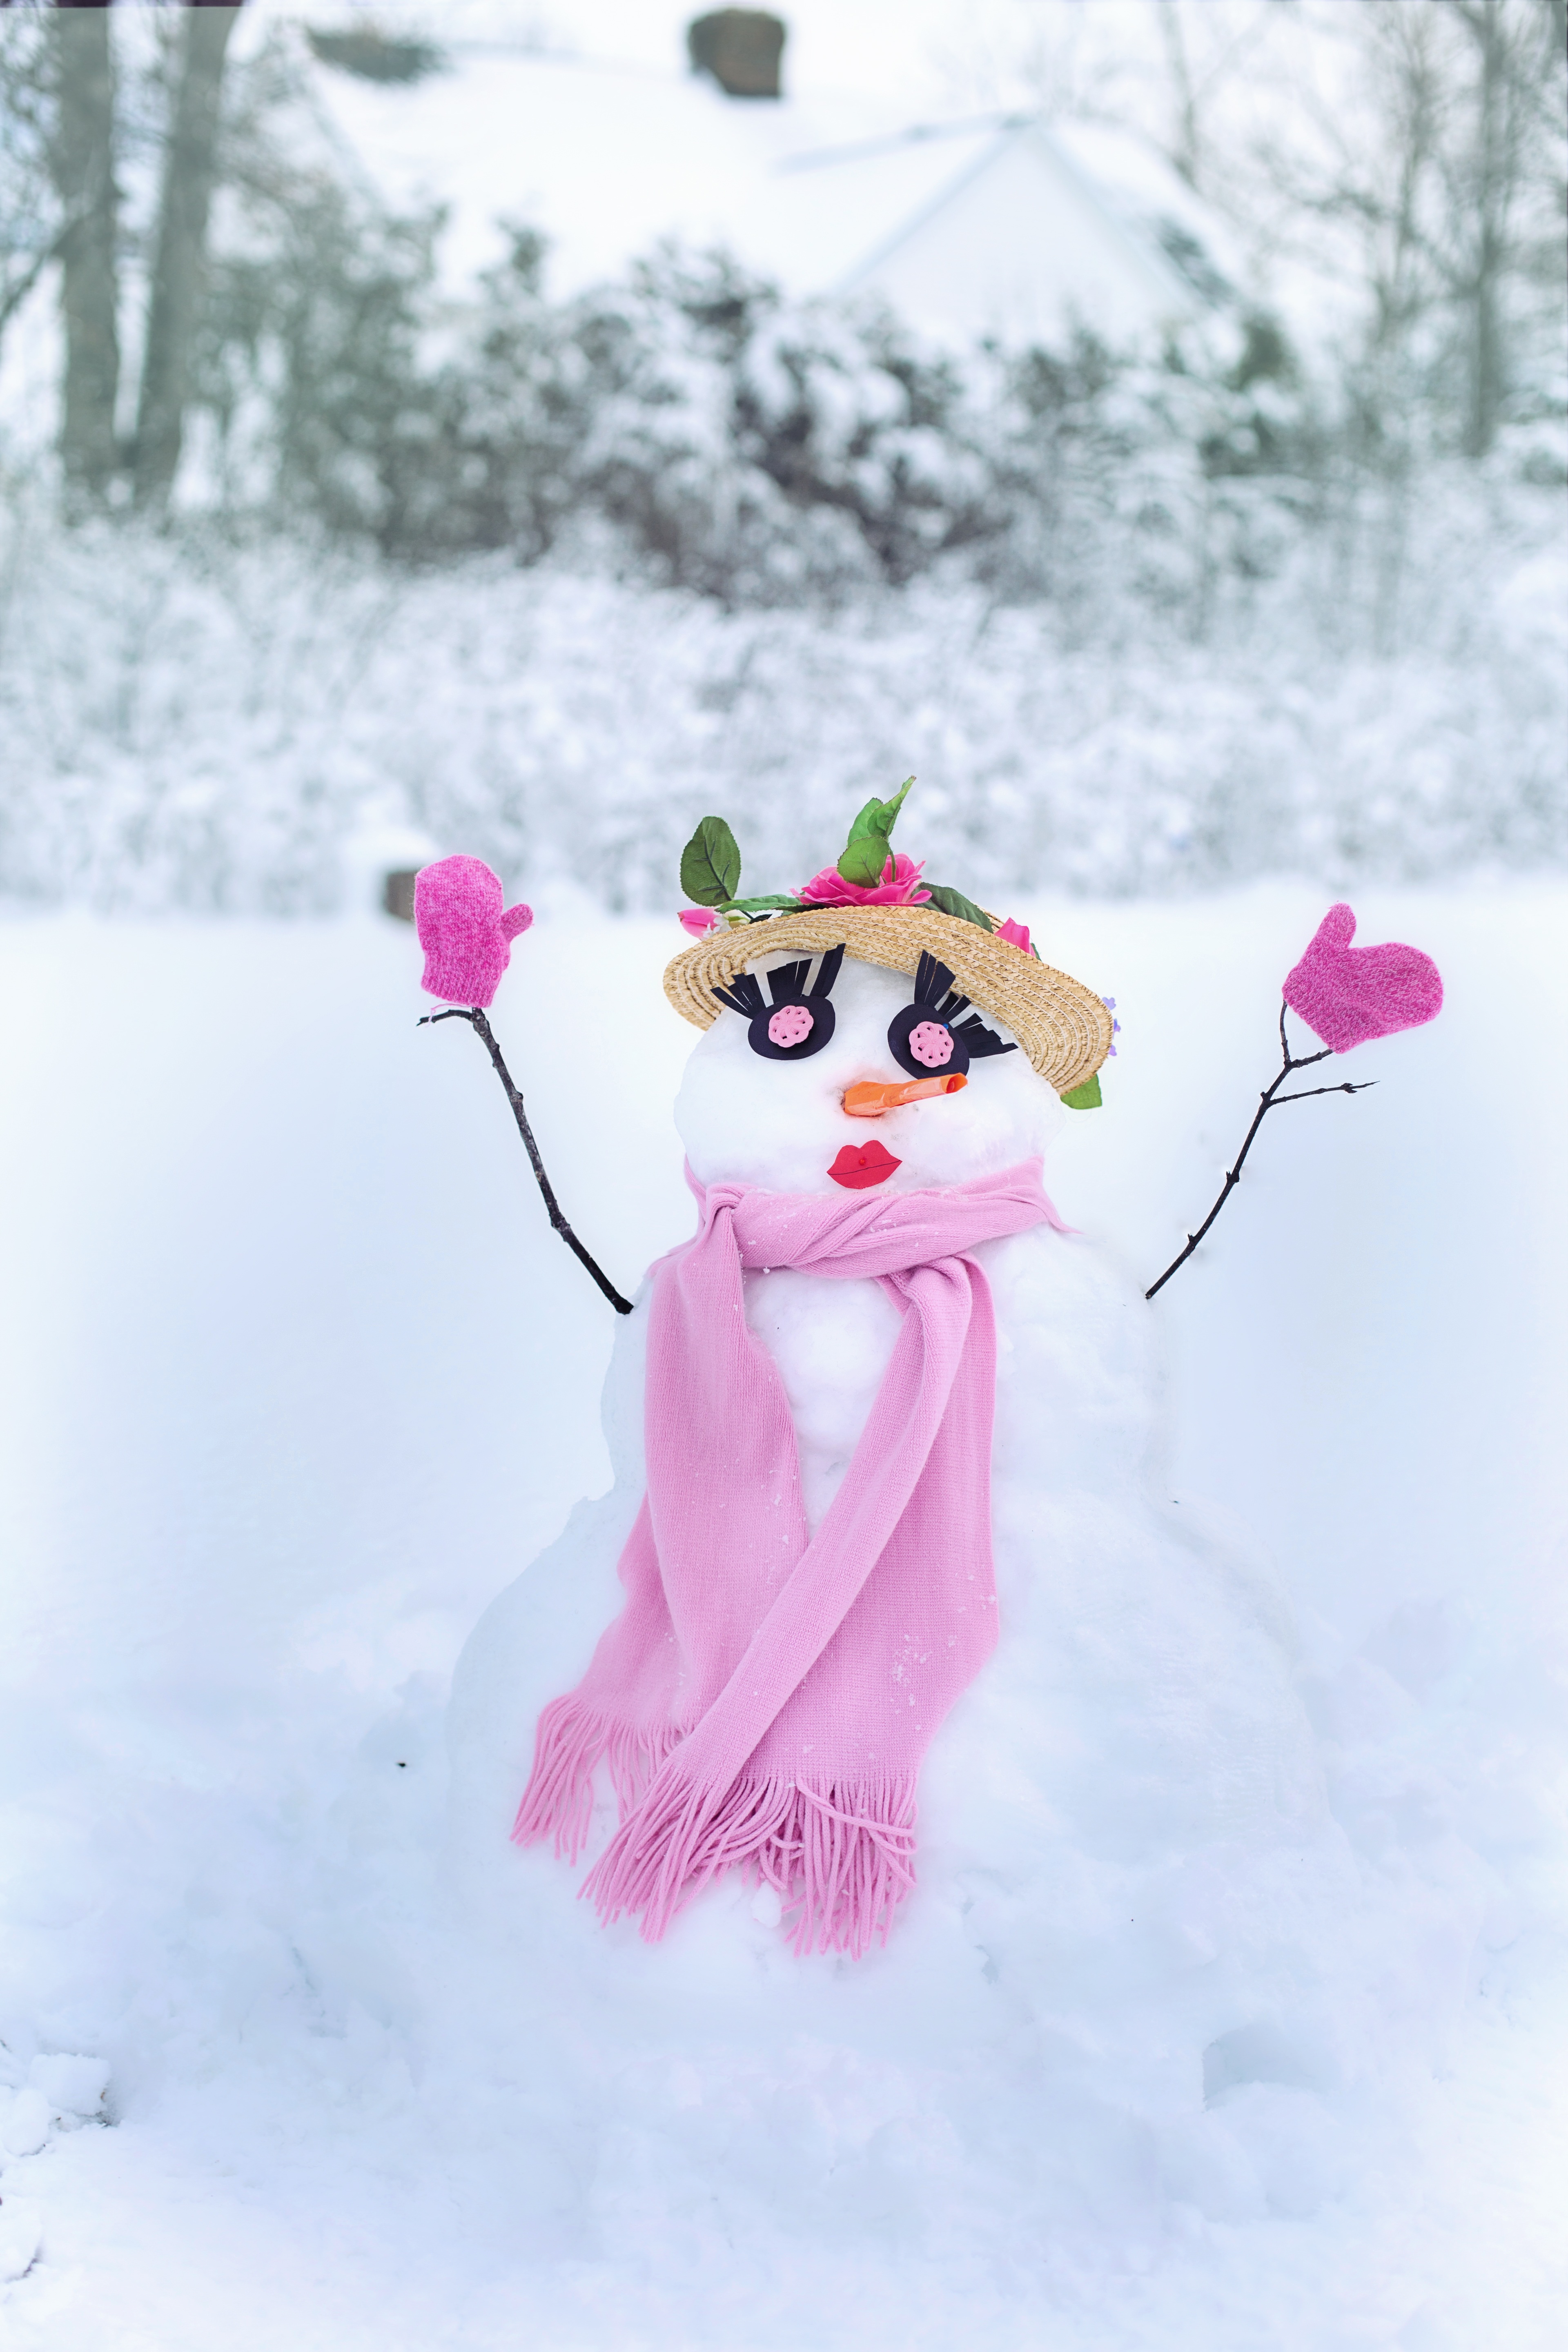
snow, cold, winter, woman, flower, weather, pink, season, outdoors, fun, happy, snowman, joy, snow woman